The Box (2021 South Korean film)

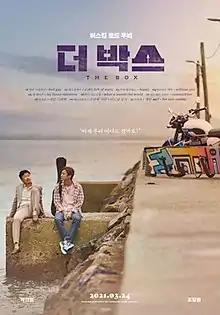
Theatrical release poster

The Box is a 2021 South Korean musical road film directed by Yang Jung-woong for Yeonghwasa Take Co., Ltd. The film starring Park Chanyeol and Jo Dal-hwan, is about an aspiring singer and a washed-up music producer and their musical journey. The film was theatrically released on March 24, 2021, by Cine Pilwoon Co., Ltd.